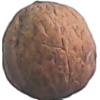
Label: Walnut 1